Erlend Bjøntegaard

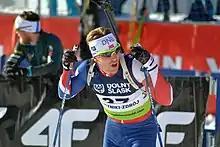
Bjøntegaard in 2015

Erlend Øvereng Bjøntegaard (born 30 July 1990) is a retired Norwegian biathlete. He has competed in the Biathlon World Cup, and represented Norway at the Biathlon World Championships 2016. Bjøntegaard represents the club IL Bevern in a remote part of Kongsberg. He retired at the end of the 2022/23 season.